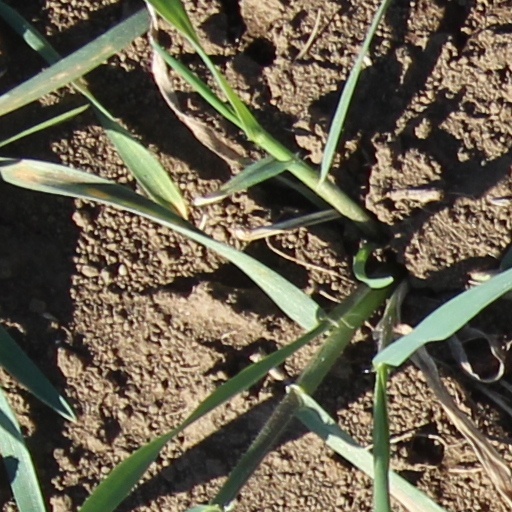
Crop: wheat